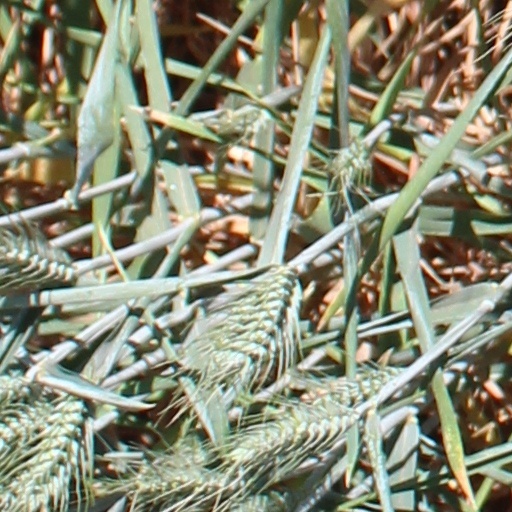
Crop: wheat